Kanjirappuzha (Mannarkkad)

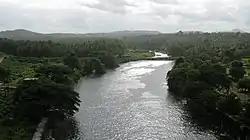
Kanjirapuzha river

Kanjirappuzha River is one of the tributaries of the river Thuthapuzha. The Thuthapuzha is one of the main tributaries of the Bharathapuzha River, the second-longest river in Kerala, South India.